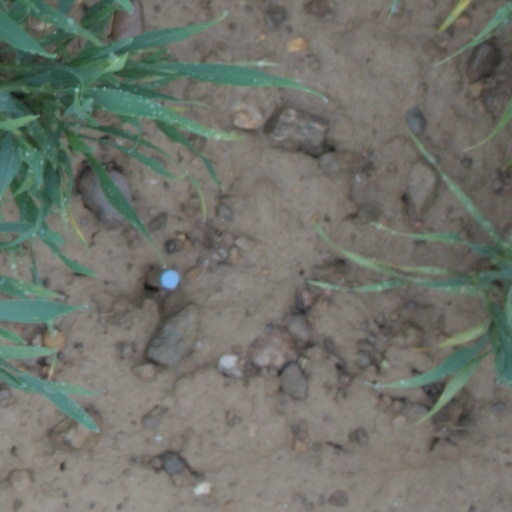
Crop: wheat